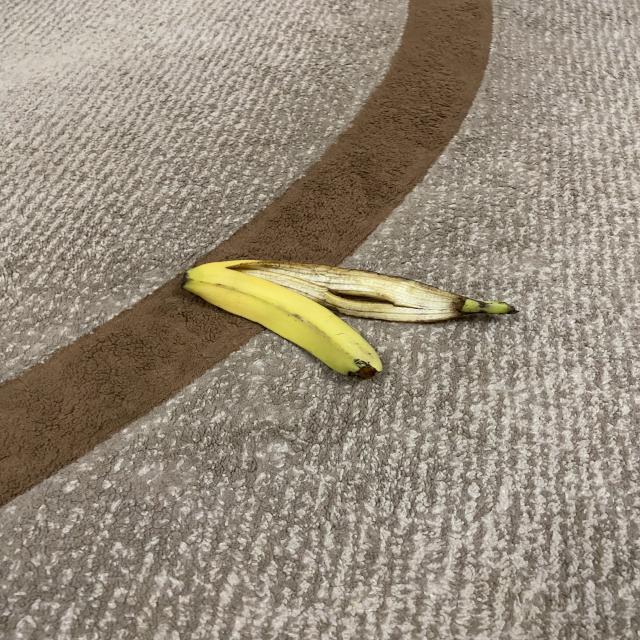
Label: bananas